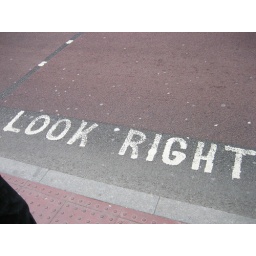
I loved these - or else I would have been hit by cars and buses